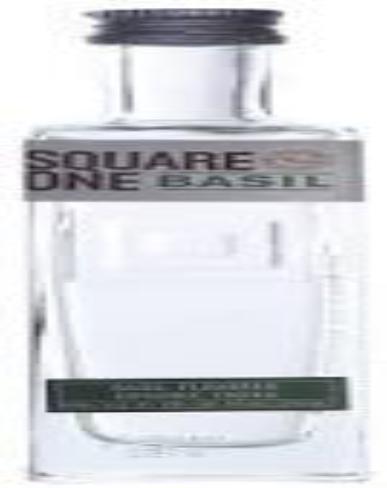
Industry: Food